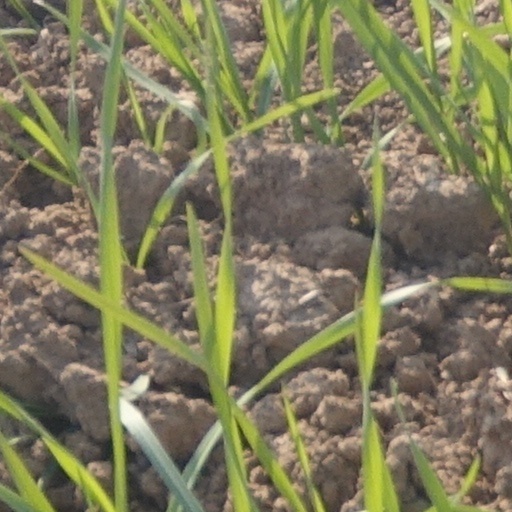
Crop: wheat